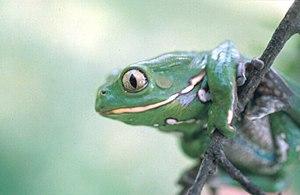
Phyllomedusa sauvagii est une espèce d'amphibiens de la famille des Phyllomedusidae.